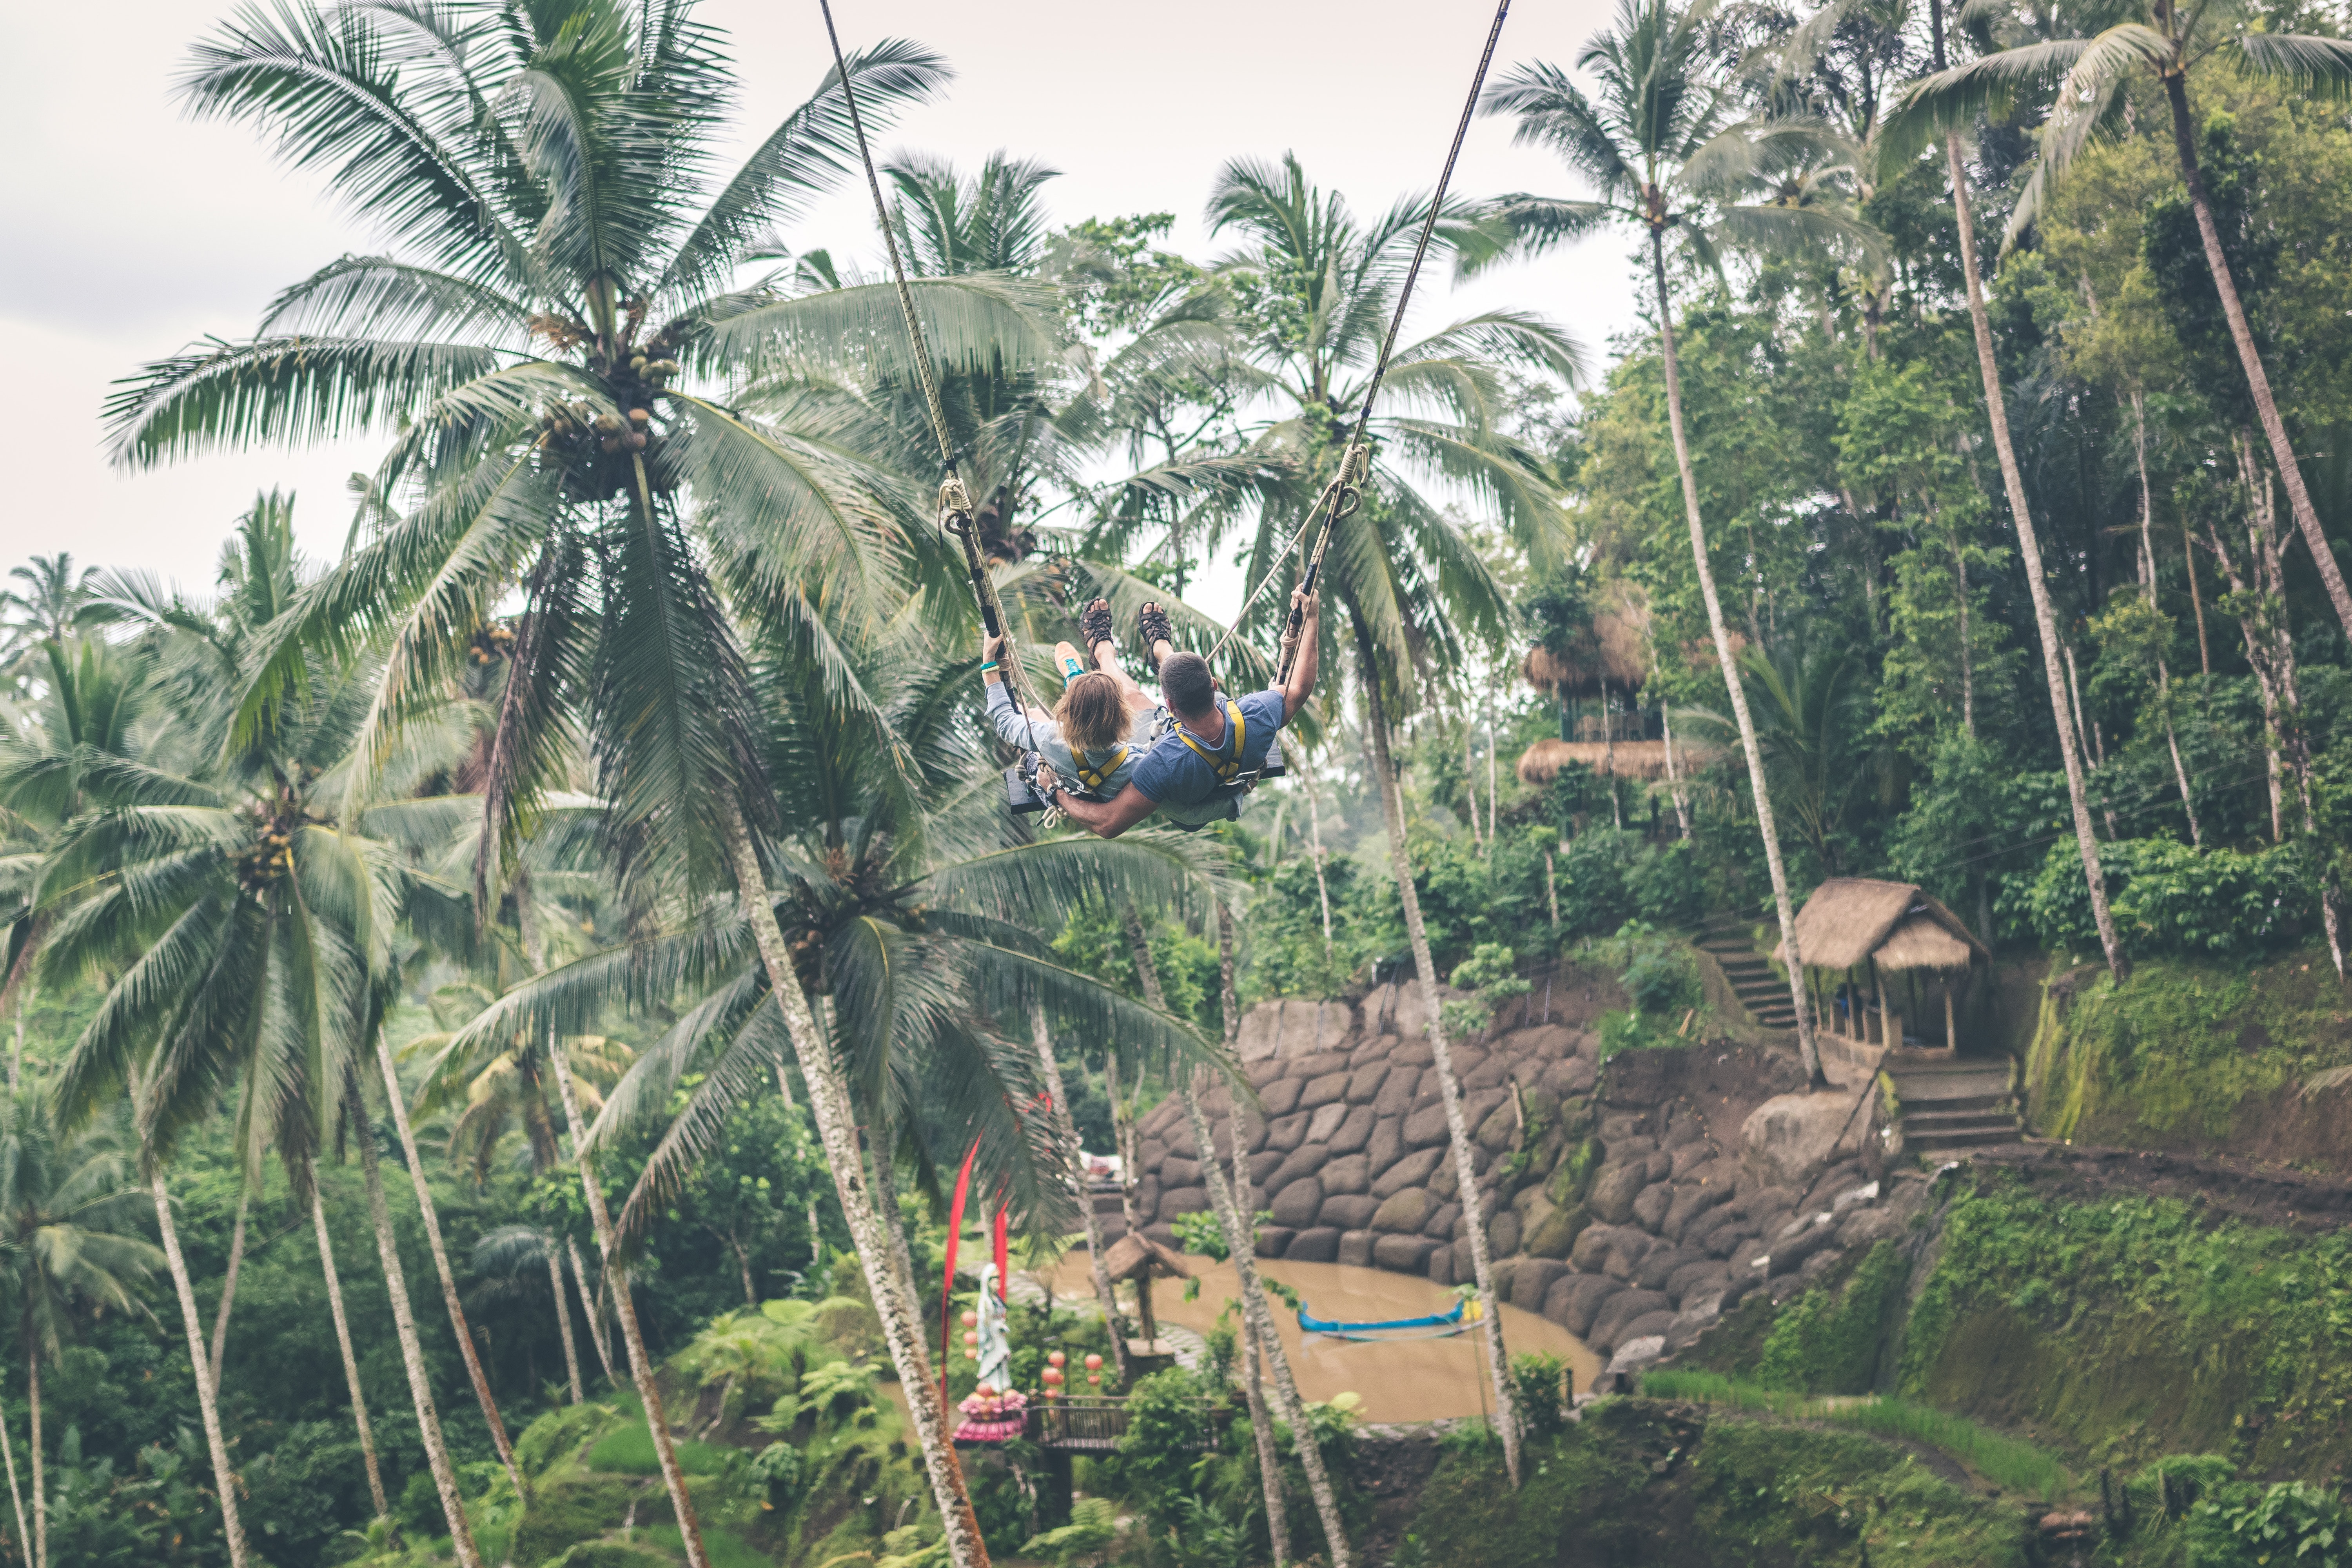
vegetation, tree, palm tree, jungle, natural environment, elaeis, arecales, plant, rainforest, fun, terrestrial plant, attalea speciosa, adaptation, forest, hill station, vacation, leisure, tropics